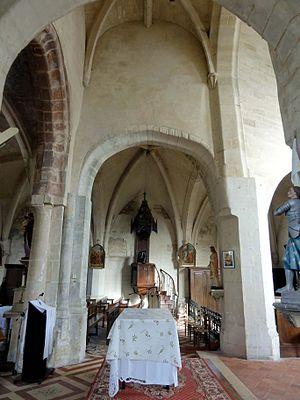
L'église Saint-Martin est une église catholique paroissiale située à Cauvigny, dans le département de l'Oise, en France. Sa fondation remonte au moins au XIᵉ siècle, et le mur méridional de la nef englobe des vestiges de cette époque. Sinon, l'église est principalement de style gothique flamboyant, et date pour l'essentiel du premier tiers du XVIᵉ siècle, mais elle comporte des éléments intéressants de deux campagnes de construction au XIIᵉ siècle. Ce sont d'abord trois voûtes d'ogives archaïques des années 1140, sans leurs supports, dans le collatéral nord ; puis le croisillon sud des années 1150 / 1160, qui a été repris à la période flamboyante ; et surtout un élégant clocher octogonal de la fin du XIIᵉ siècle avec une lanterne coiffée d'une flèche de pierre, qui compte parmi les plus beaux représentants de ce type de clocher dans la région. Le clocher, le croisillon sud, la tourelle d'escalier polygonale et la haute abside des années 1520 forment un ensemble pittoresque. À l'intérieur, l'architecture du chœur est tout à fait remarquable, notamment pour son plan octogonal.